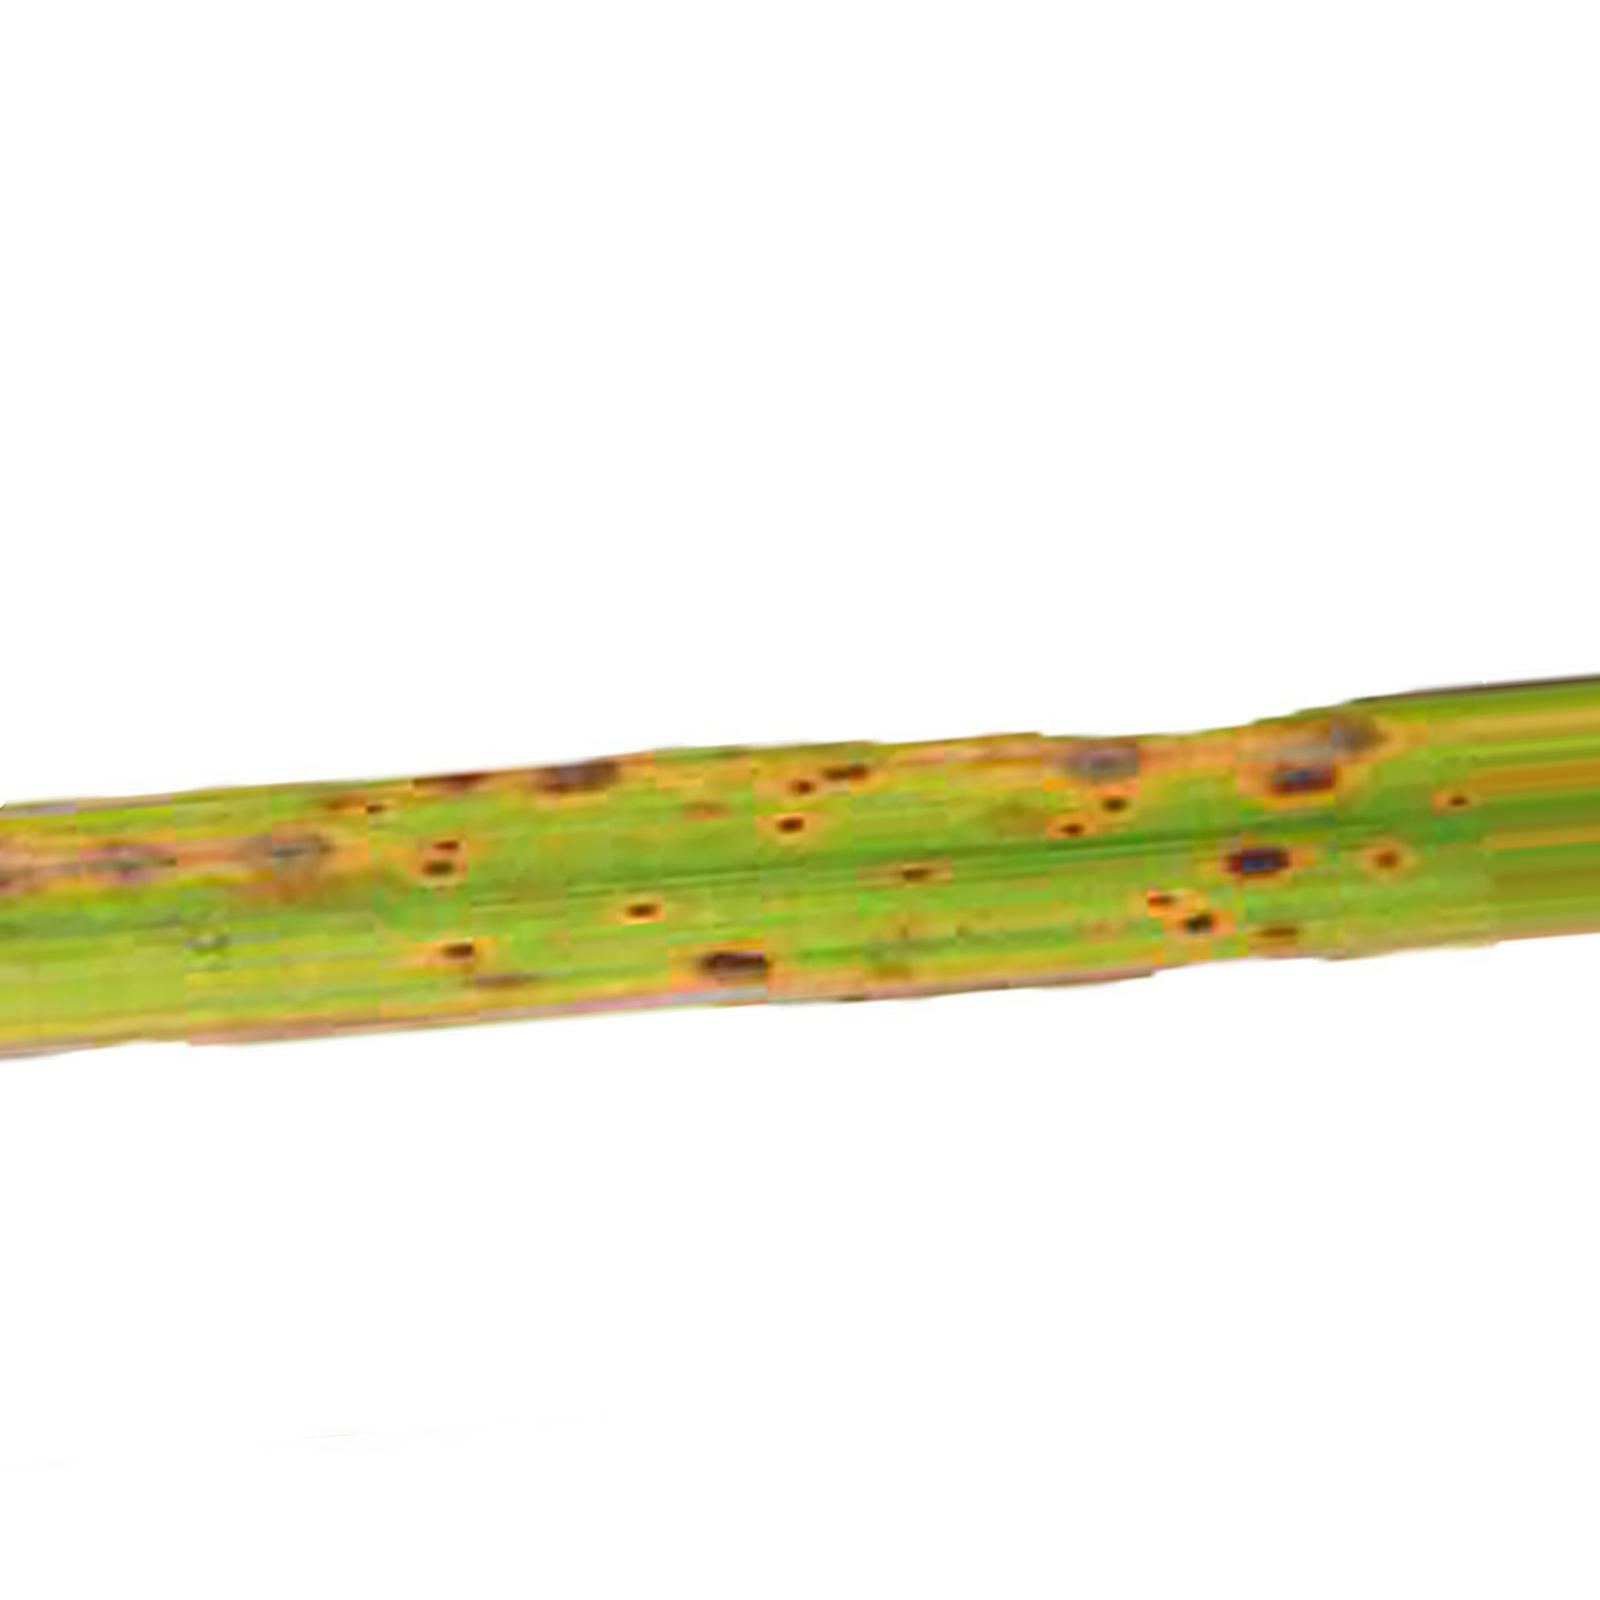
Nhãn: Bệnh Đốm Nâu ( Brown spot )